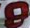
Number: 8